Basic intelligence

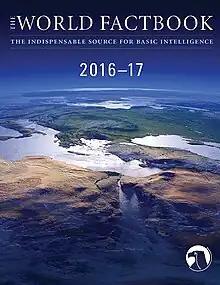
CIA World Factbook 2016-17 Cover

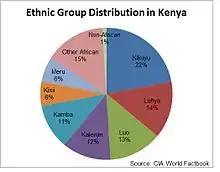
CIA Factbook Ethnic Distribution in Kenya

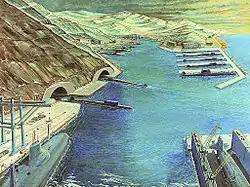
Soviet Ballistic submarine base, from Soviet Military Power

Other types of intelligence analysis include current intelligence, estimative intelligence, scientific and technical intelligence, counterintelligence, biographic intelligence, medical intelligence, domestic intelligence, and economic intelligence.